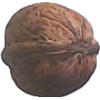
Label: walnut